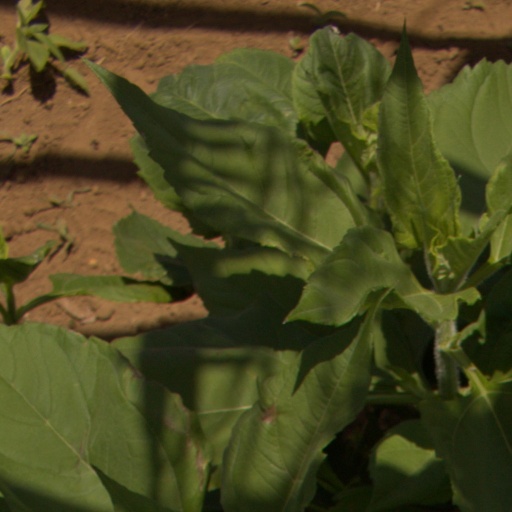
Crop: Jerusalem artichoke